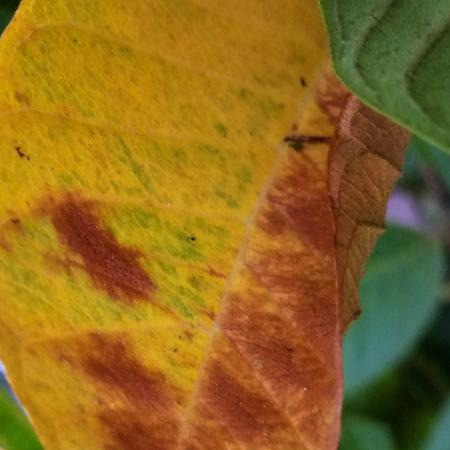
Label: Red rust